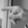
ASL letter: P